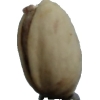
Label: pistachio